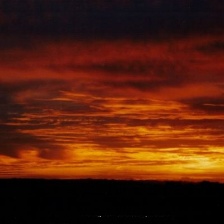
Cloud type: Altostratus